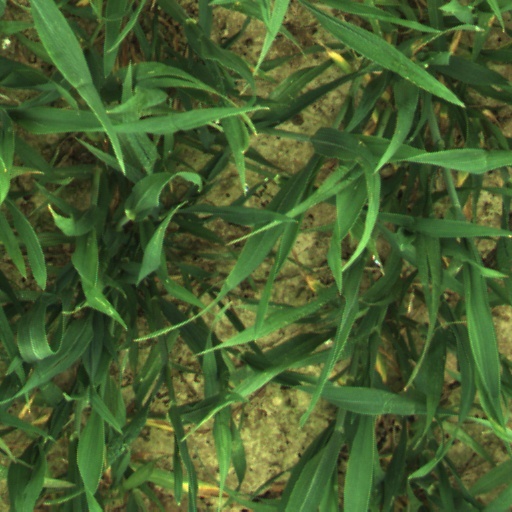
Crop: wheat